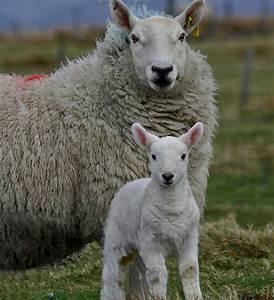
sheep